2/7th Cavalry Commando Regiment (Australia)

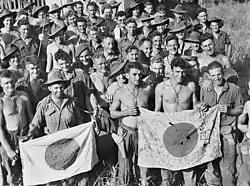
Men wearing military uniforms including jungle greens and slouch hats, display Japanese flags

Following its return to Australia, the regiment began reorganising on the Atherton Tablelands in Queensland. At this time the Australian Army was undergoing a period of restructuring as its strategic focus shifted towards concentrating upon fighting the war against the Japanese in the Pacific. As a part of this restructuring it was decided that there was no need for divisional cavalry regiments, however, it was decided that the independent companies should be grouped together under a regimental structure, and in response the divisional cavalry regiments were broken up and their headquarters elements were used to administer the commando squadrons. Three such units were formed at this time, with the 7th Division Cavalry Regiment adopting the title of the 2/7th Cavalry (Commando) Regiment in April 1943. The regiment's subordinate squadrons were: the 2/3rd, 2/5th and 2/6th Commando Squadrons, however, in terms of tactics and training the individual squadrons retained their independence.